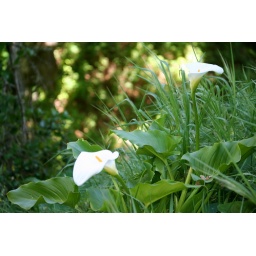
Lily flower bed by The Cliff's Beach in Shell Beach.